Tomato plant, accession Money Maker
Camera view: horizontal (90 deg, fisheye); turntable rotation: 120 degrees
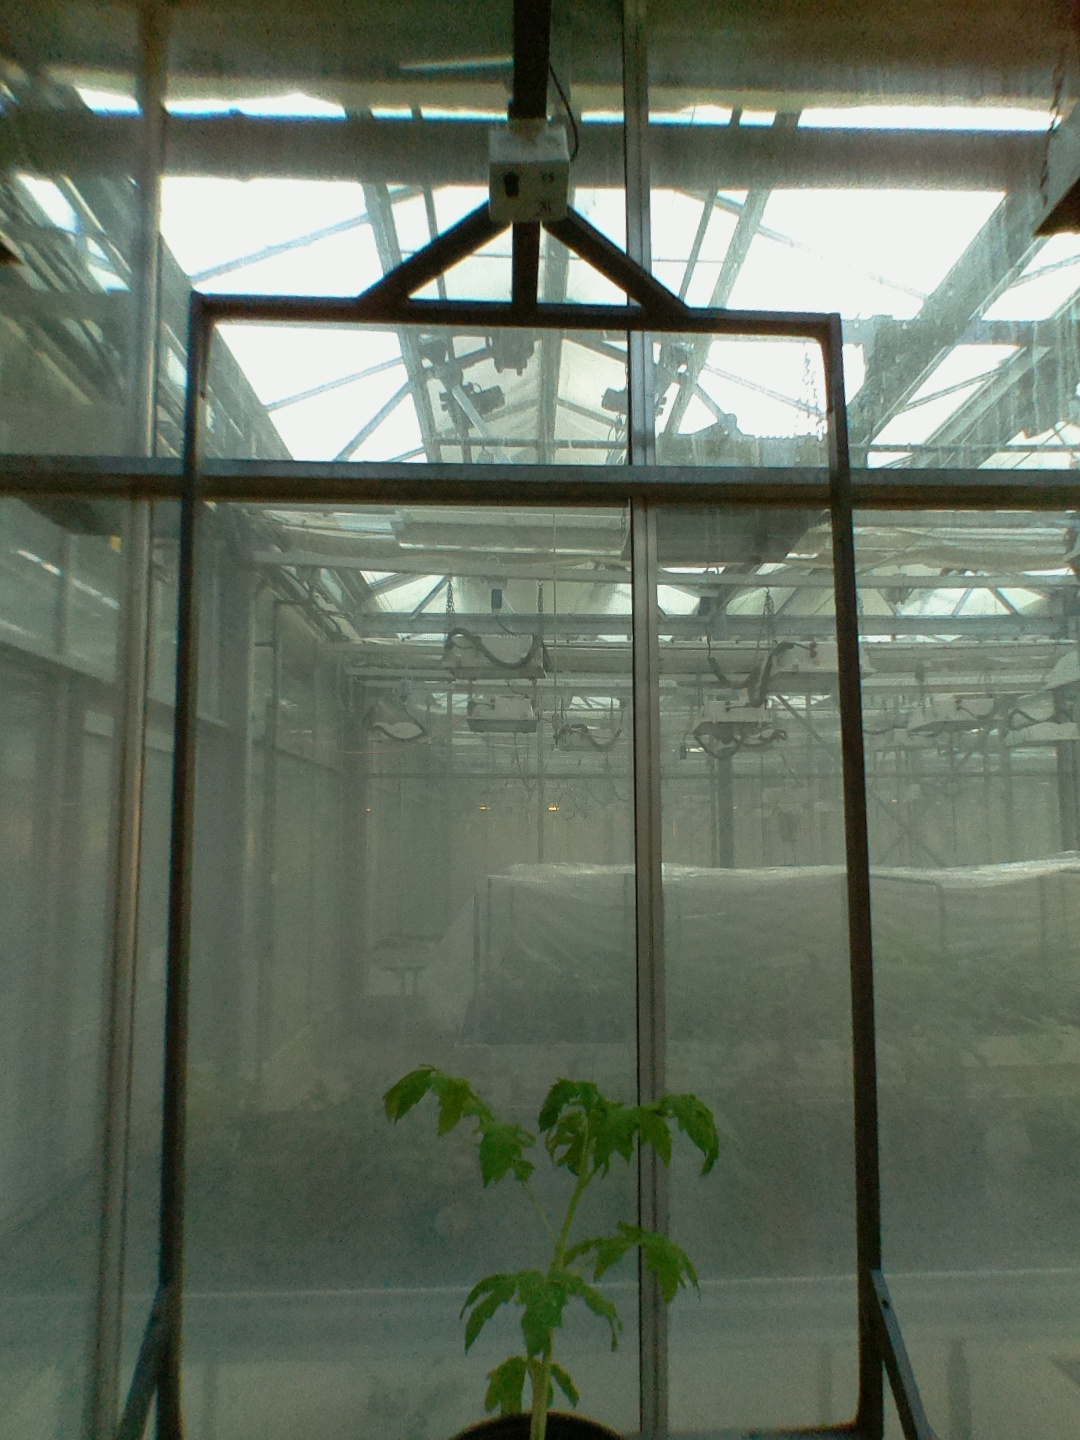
BBCH growth stage 13: 6 of true leaves visible